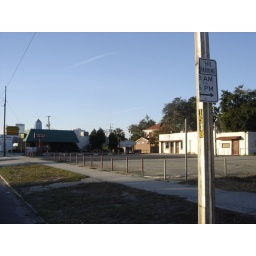
Frank Darty car lot, owned by SRG, will be the future home of the Springfield Farmers Market. Coming January 07!